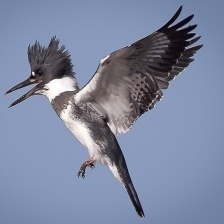
Species: BELTED KINGFISHER
Scientific name: MEGACERYLE ALCYON